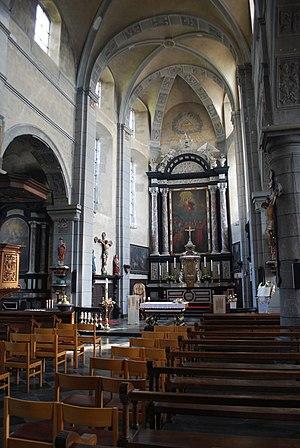
Vue de l'église Saint-Marcellin à Chokier, dans la commune de Flémalle (province de Liège, en Belgique).